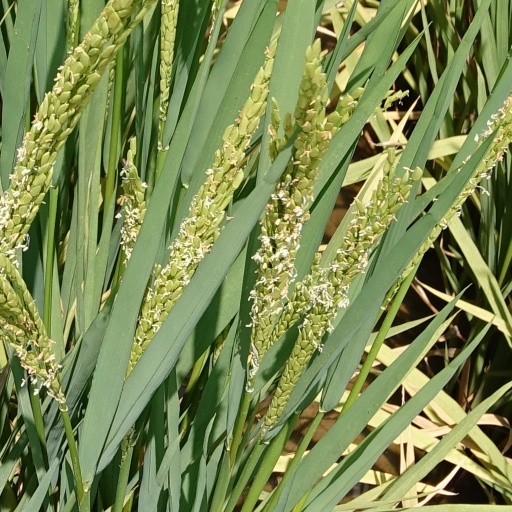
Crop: rice